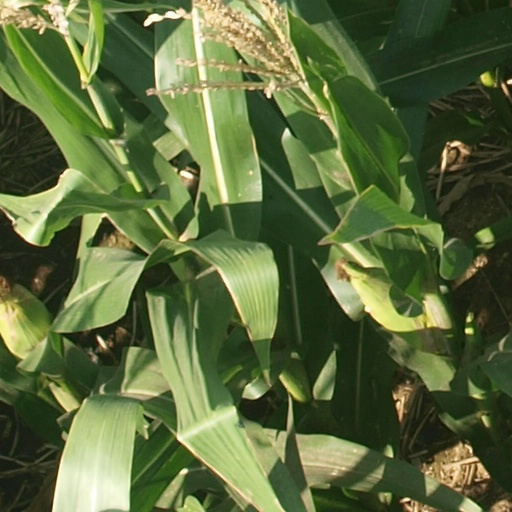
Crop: maize; corn